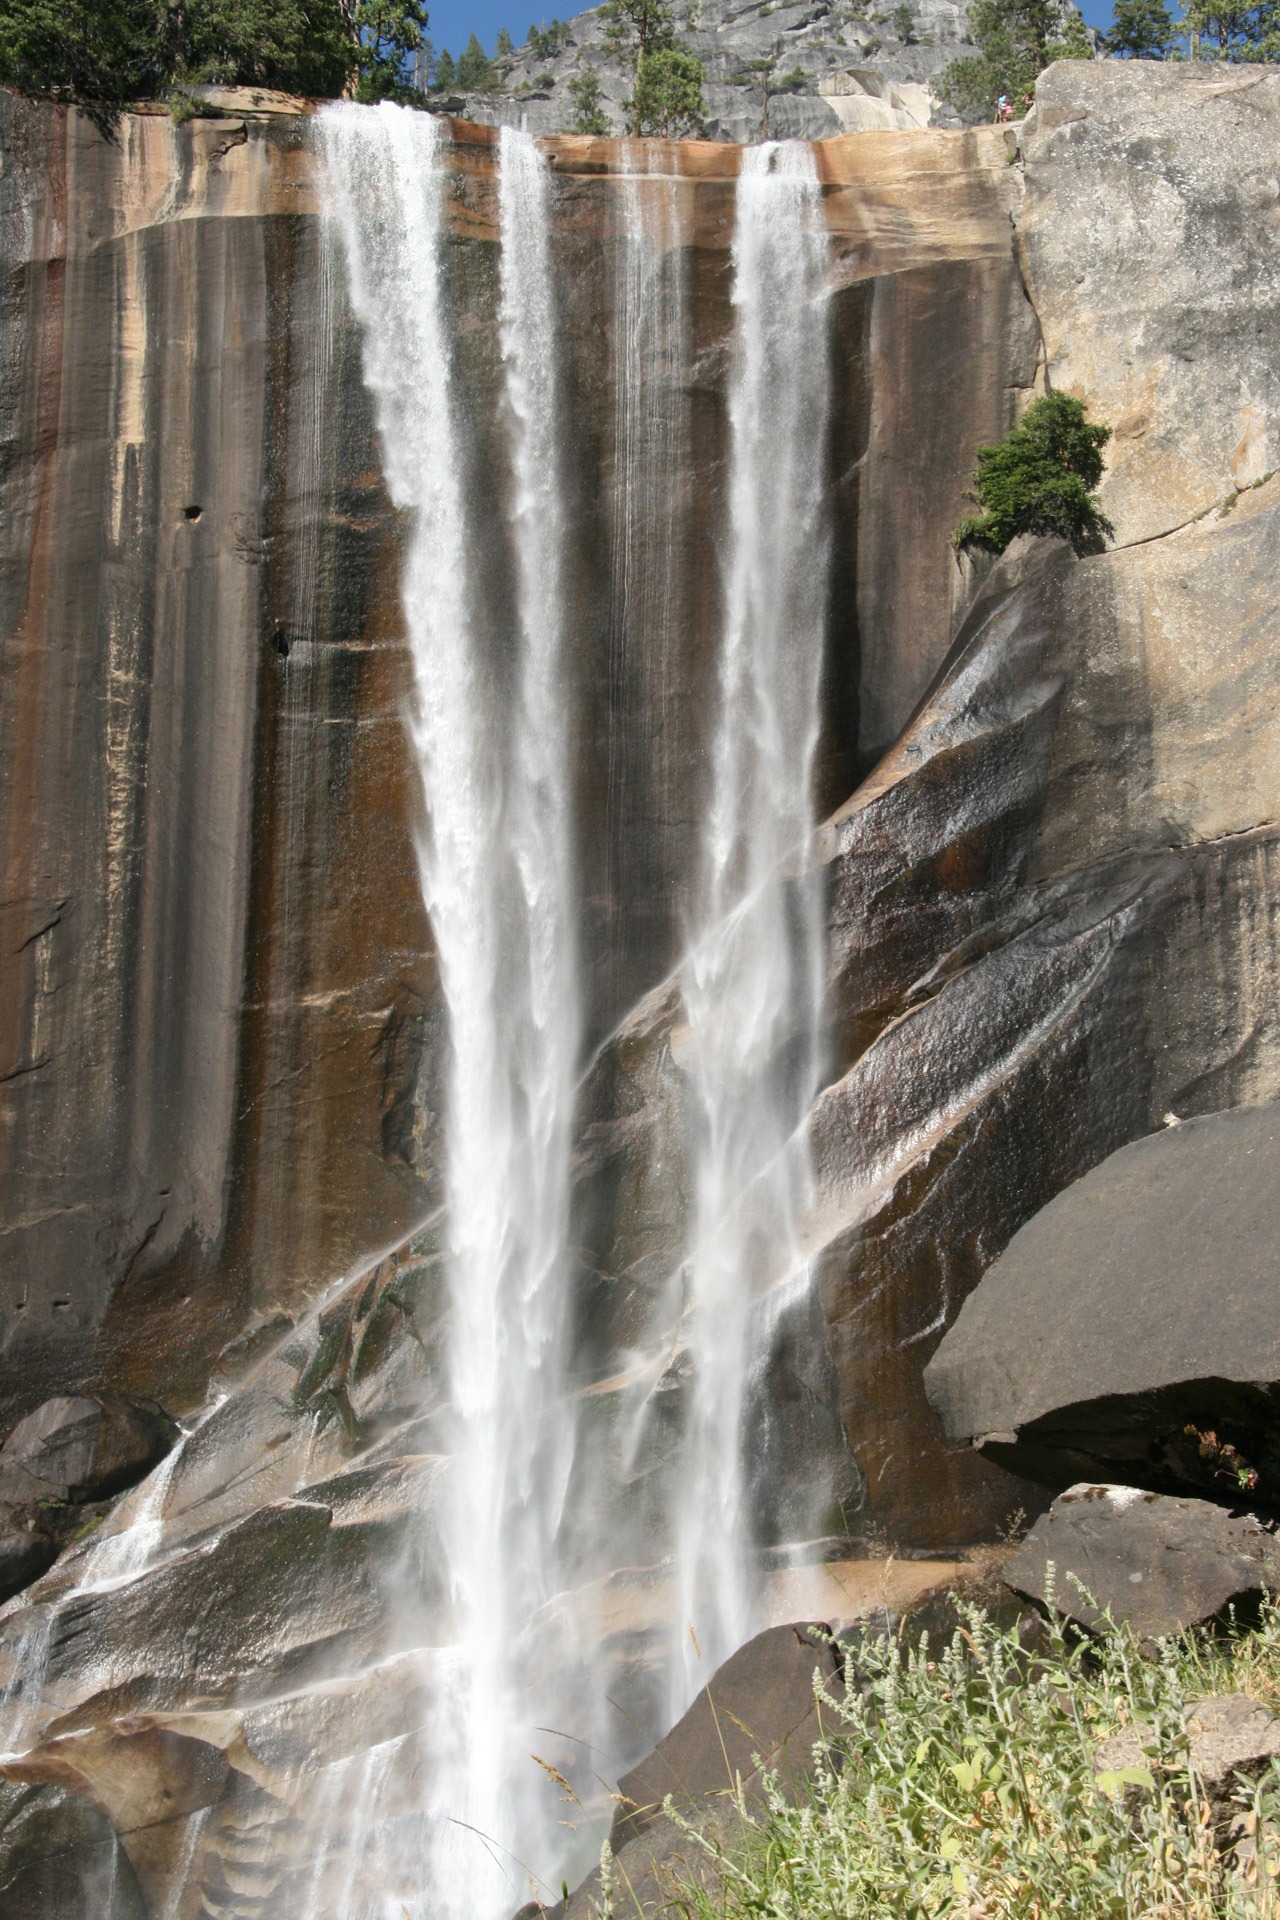
landscape, water, nature, outdoor, rock, waterfall, creek, droplet, drop, liquid, wet, yosemite, formation, ripple, motion, environment, stream, cascade, relax, paradise, flowing, splash, tranquil, scenic, lush, peaceful, fresh, clean, national park, body of water, relaxation, aqua, wasserfall, scene, torrent, water feature, watercourse